Horror comics

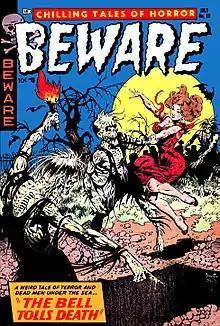
"Beware: Chilling Tales of Horror" number 10 (July 1954). Artwork by Frank Frazetta.

In the late 1940s, comic books – particularly crime comics – had become the target of mounting public criticism for their content and their potentially harmful effects on children, with "accusations from several fronts [that] charged comic books with contributing to the rising rates of juvenile delinquency." Many city and county ordinances had banned some publications, though these were effectively overturned with a March 29, 1948, United States Supreme Court ruling that a 64-year-old New York State law outlawing publications with "pictures and stories of deeds of bloodshed, lust or crime" was unconstitutional. Regardless, the uproar increased upon the publication of two articles: "Horror in the Nursery" by Judith Crist, in the March 25, 1948, issue "Collier's Weekly", based upon the symposium "Psychopathology of Comic Books" held a week earlier by psychiatrist Fredric Wertham; and Wertham's own features "The Comics ... Very Funny!" in the May 29, 1948, issue of "The Saturday Review of Literature," and a March 19, 1948 symposium called "Psychopathology of Comic Books" which stated that comic books were "abnormally sexually aggressive" and led to crime.